Winifred Brunton

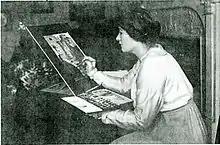
Winifred Mabel Brunton née Newberry in her studio

Winifred Mabel Brunton "née Newberry" (6 May 1880 – 29 January 1959) was a South African painter, illustrator and Egyptologist.